Cuba

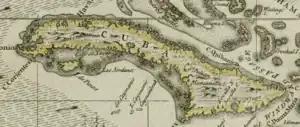
A map of Cuba

By 1570, most residents of Cuba comprised a mixture of Spanish, African, and Taíno heritages. Cuba developed slowly and, unlike the plantation islands of the Caribbean, had a diversified agriculture. Most importantly, the colony developed as an urbanized society that primarily supported the Spanish colonial empire. By the mid-18th century, there were 50,000 slaves on the island. Estimates suggest that between 1790 and 1820, some 325,000 Africans were imported to Cuba as slaves, which was four times the amount that had arrived between 1760 and 1790.